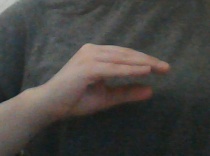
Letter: jeem